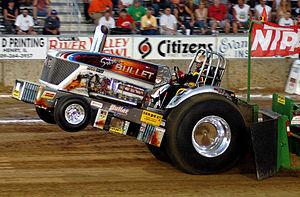
Le tractor pulling est un sport mécanique pratiqué principalement aux États-Unis, en Australie, et en Europe du Nord.